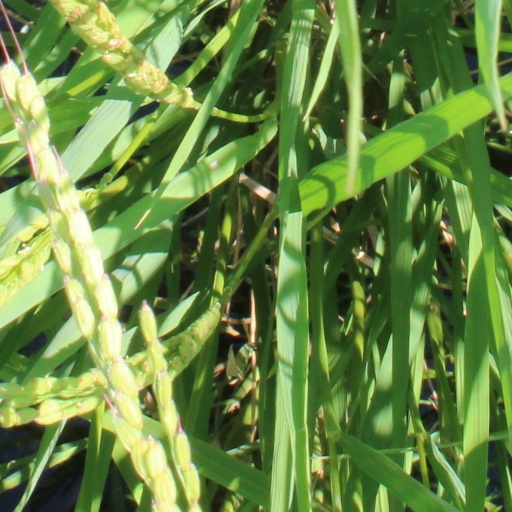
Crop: rice